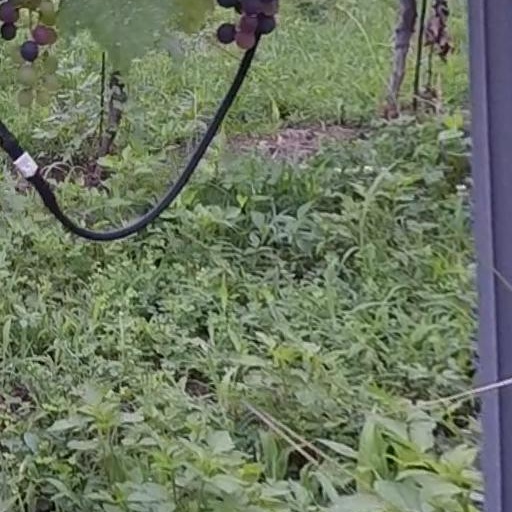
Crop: grape